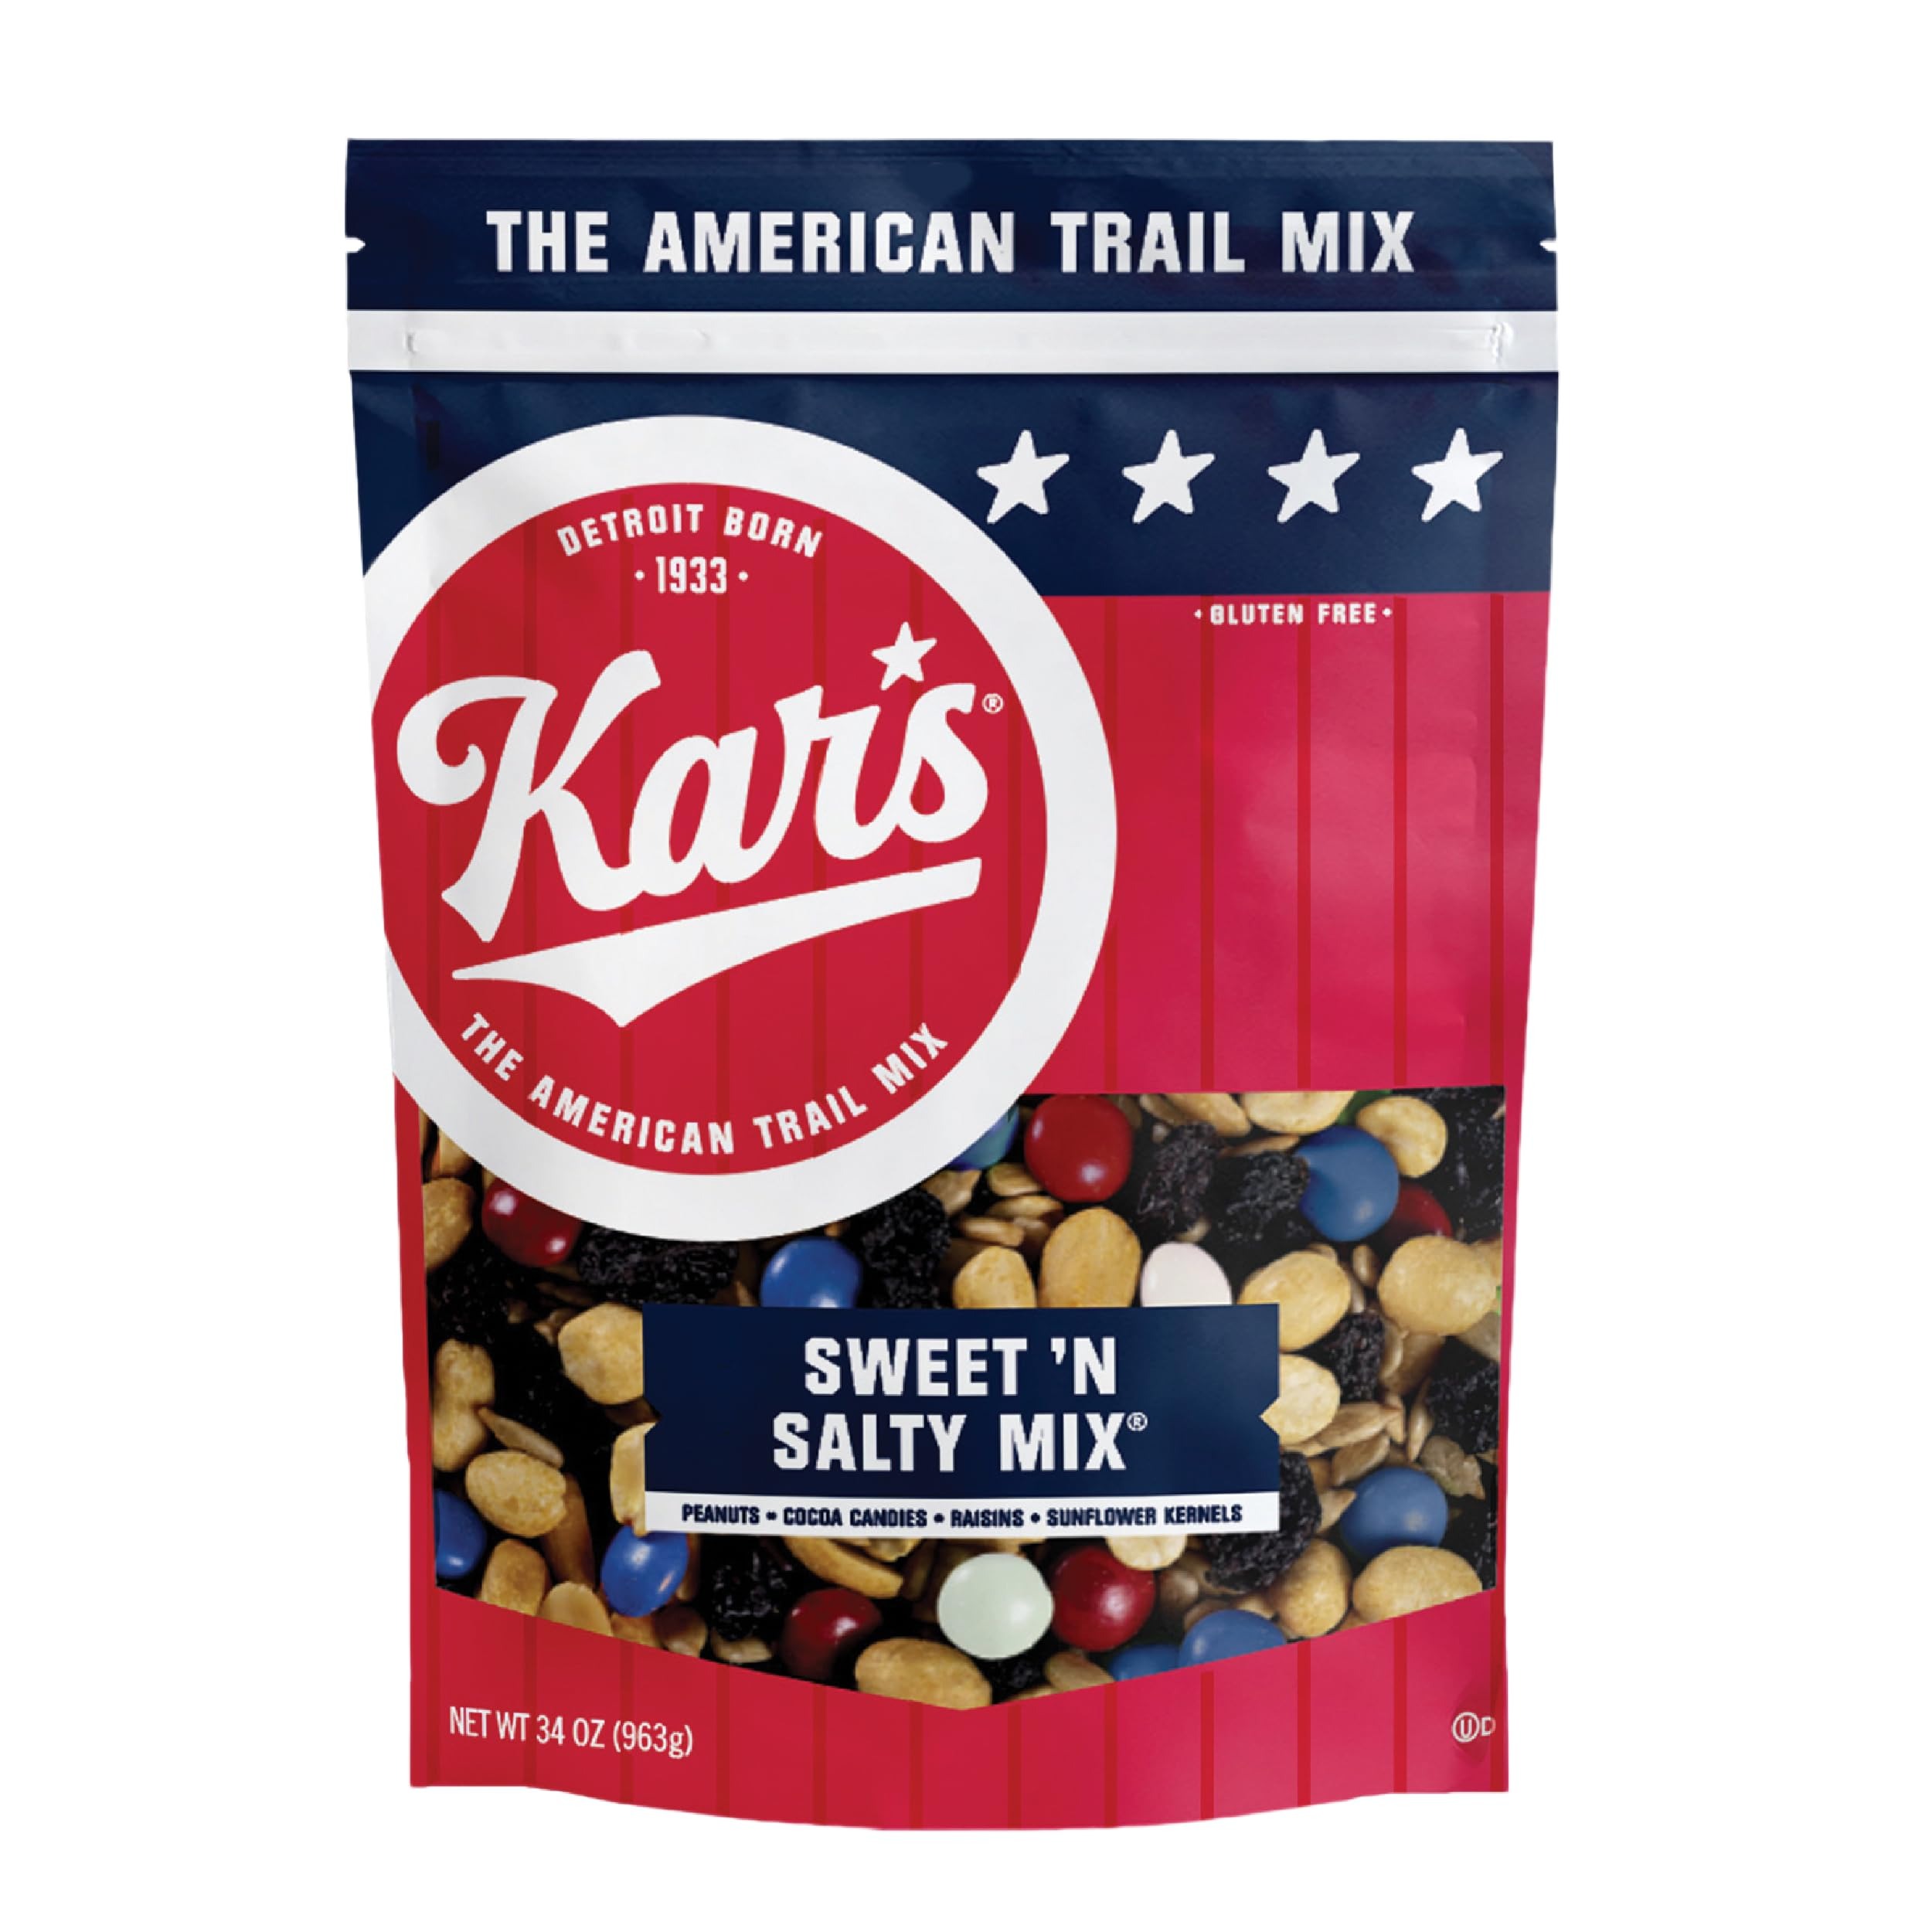
Item Name: Kar’s Nuts Sweet ‘N Salty Trail Mix, 34 oz (Pack of 6) - Red, White & Blue Resealable Pouch, Easy and Quick Snacks for Adults and Kids
Bullet Point 1: THE AMERICAN TRAIL MIX – Satisfy every craving with Kar’s Nuts Sweet ‘N Salty Trail Mix. This red, white & blue bag of nut snacks includes (6) 34oz resealable snack pouches. The perfect healthy snack for adults and kids!
Bullet Point 2: SWEET ‘N SALTY – Bring your energy into balance! Kar’s Nuts Sweet ‘N Salty Trail Mix features a just-right blend of peanuts, raisins, sunflower kernels and cocoa candies. These nut snack packs satisfy every mood.
Bullet Point 3: SALTY SNACK – Kar’s Nuts trail mix varieties are free of hydrogenated oils and trans fats. They’re also certified Kosher! You can feel good about enjoying and sharing with your friends and family.
Bullet Point 4: HERE FOR A LIMITED TIME - Just when you thought your favorite Sweet 'n Salty Mix couldn't get any better, we loaded it with red, white and blue for a festive blend of all things American!
Bullet Point 5: KAR’S NUTS – Since our humble beginnings in 1933, Kar’s Nuts has become a nationwide sensation—and it all started with good ol’ roasted peanuts. You could say we pioneered the Sweet ‘N Salty Nut Snack Mix movement, and if you did, you’d be right.
Value: 204.0
Unit: Ounce

Price: 8.49